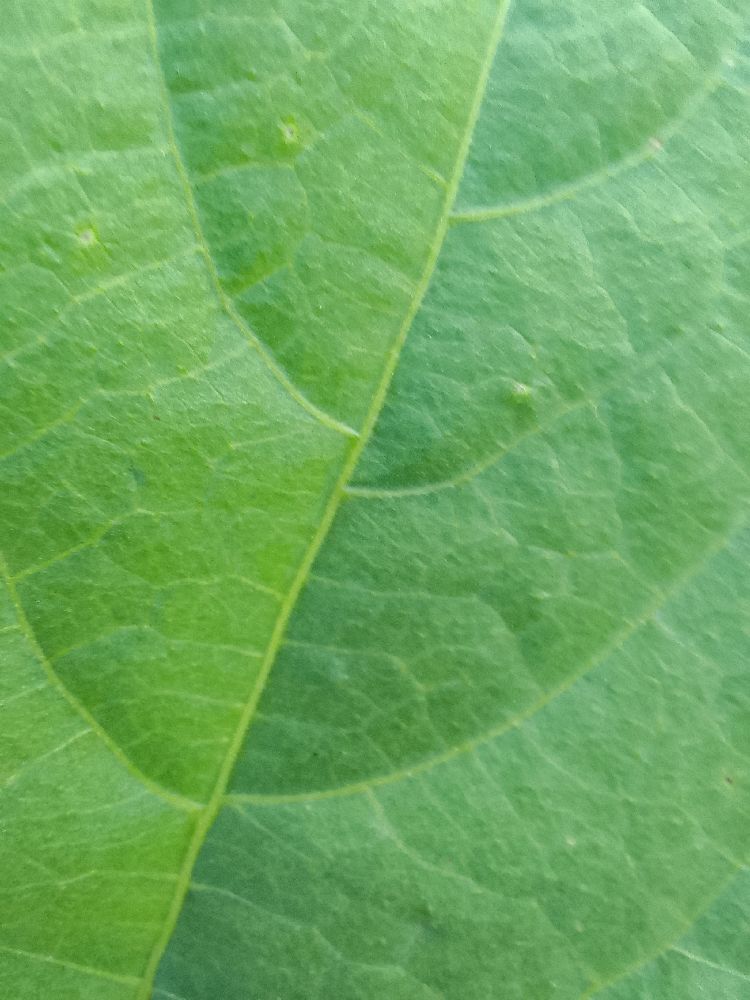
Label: healthy